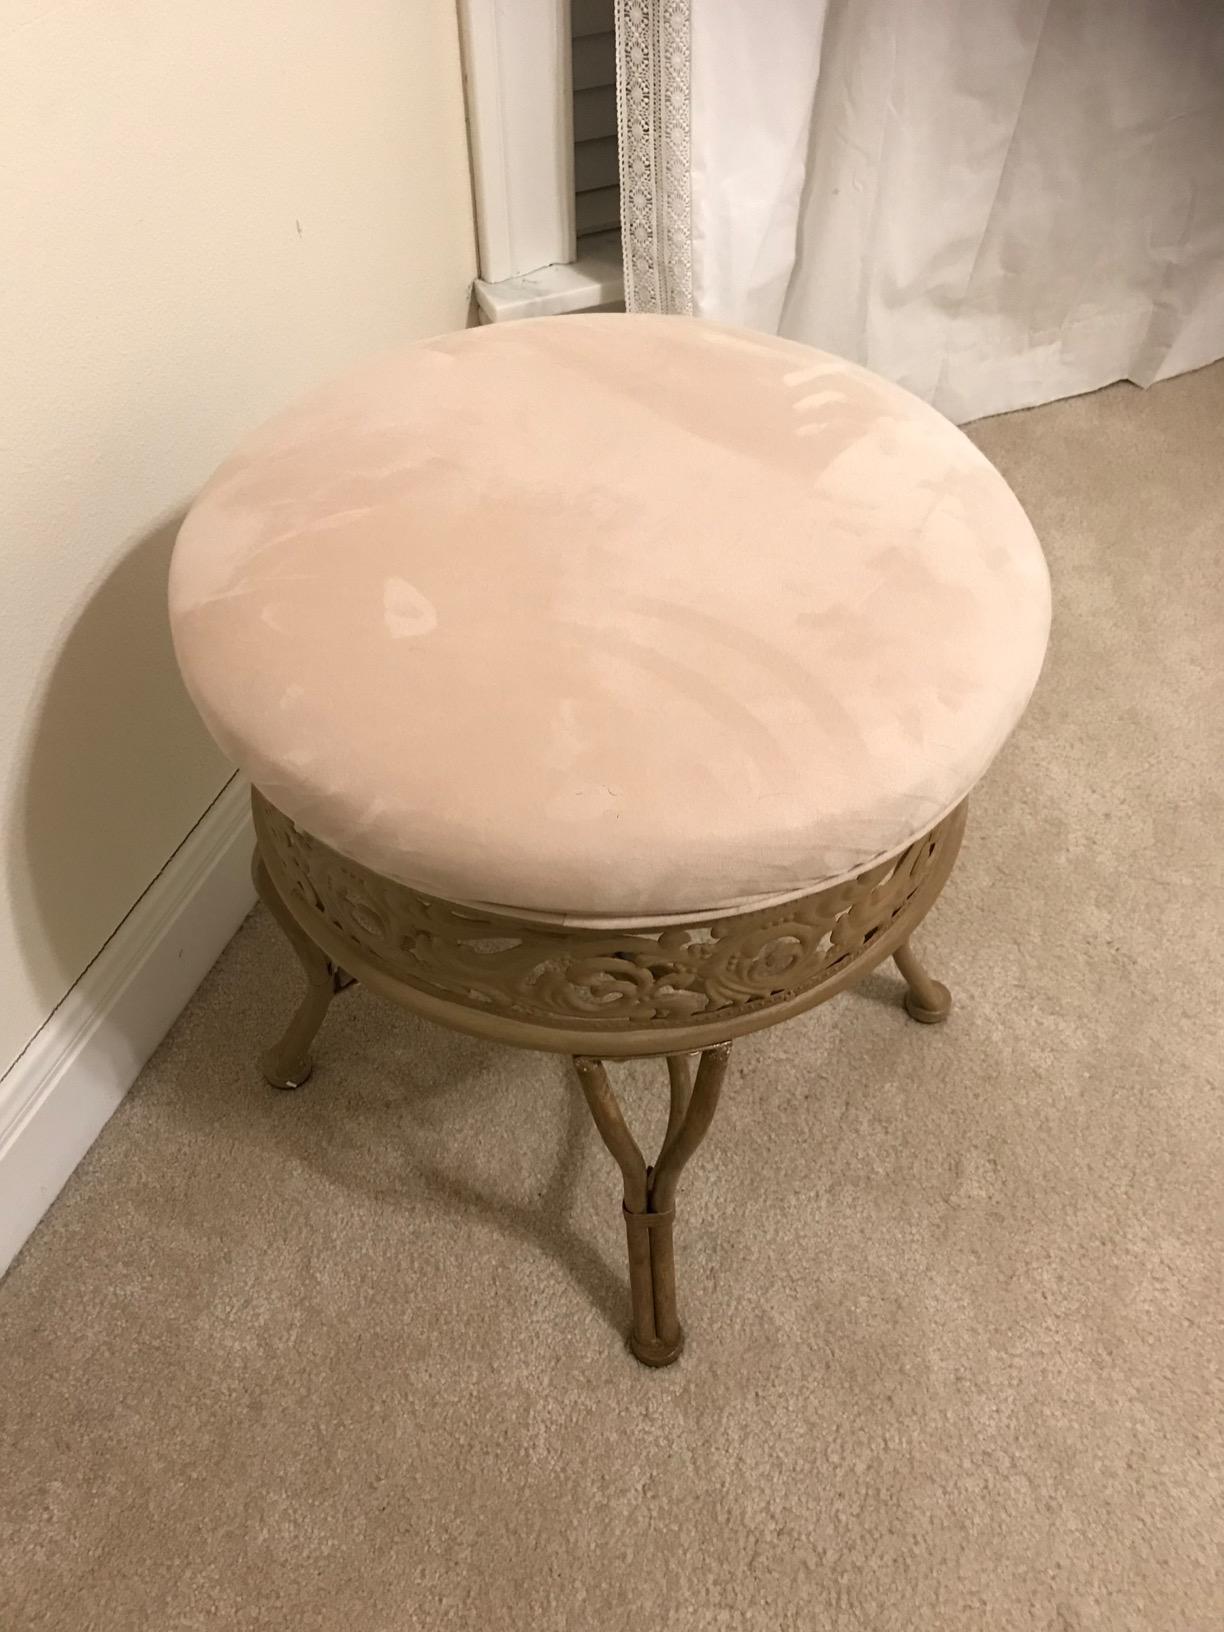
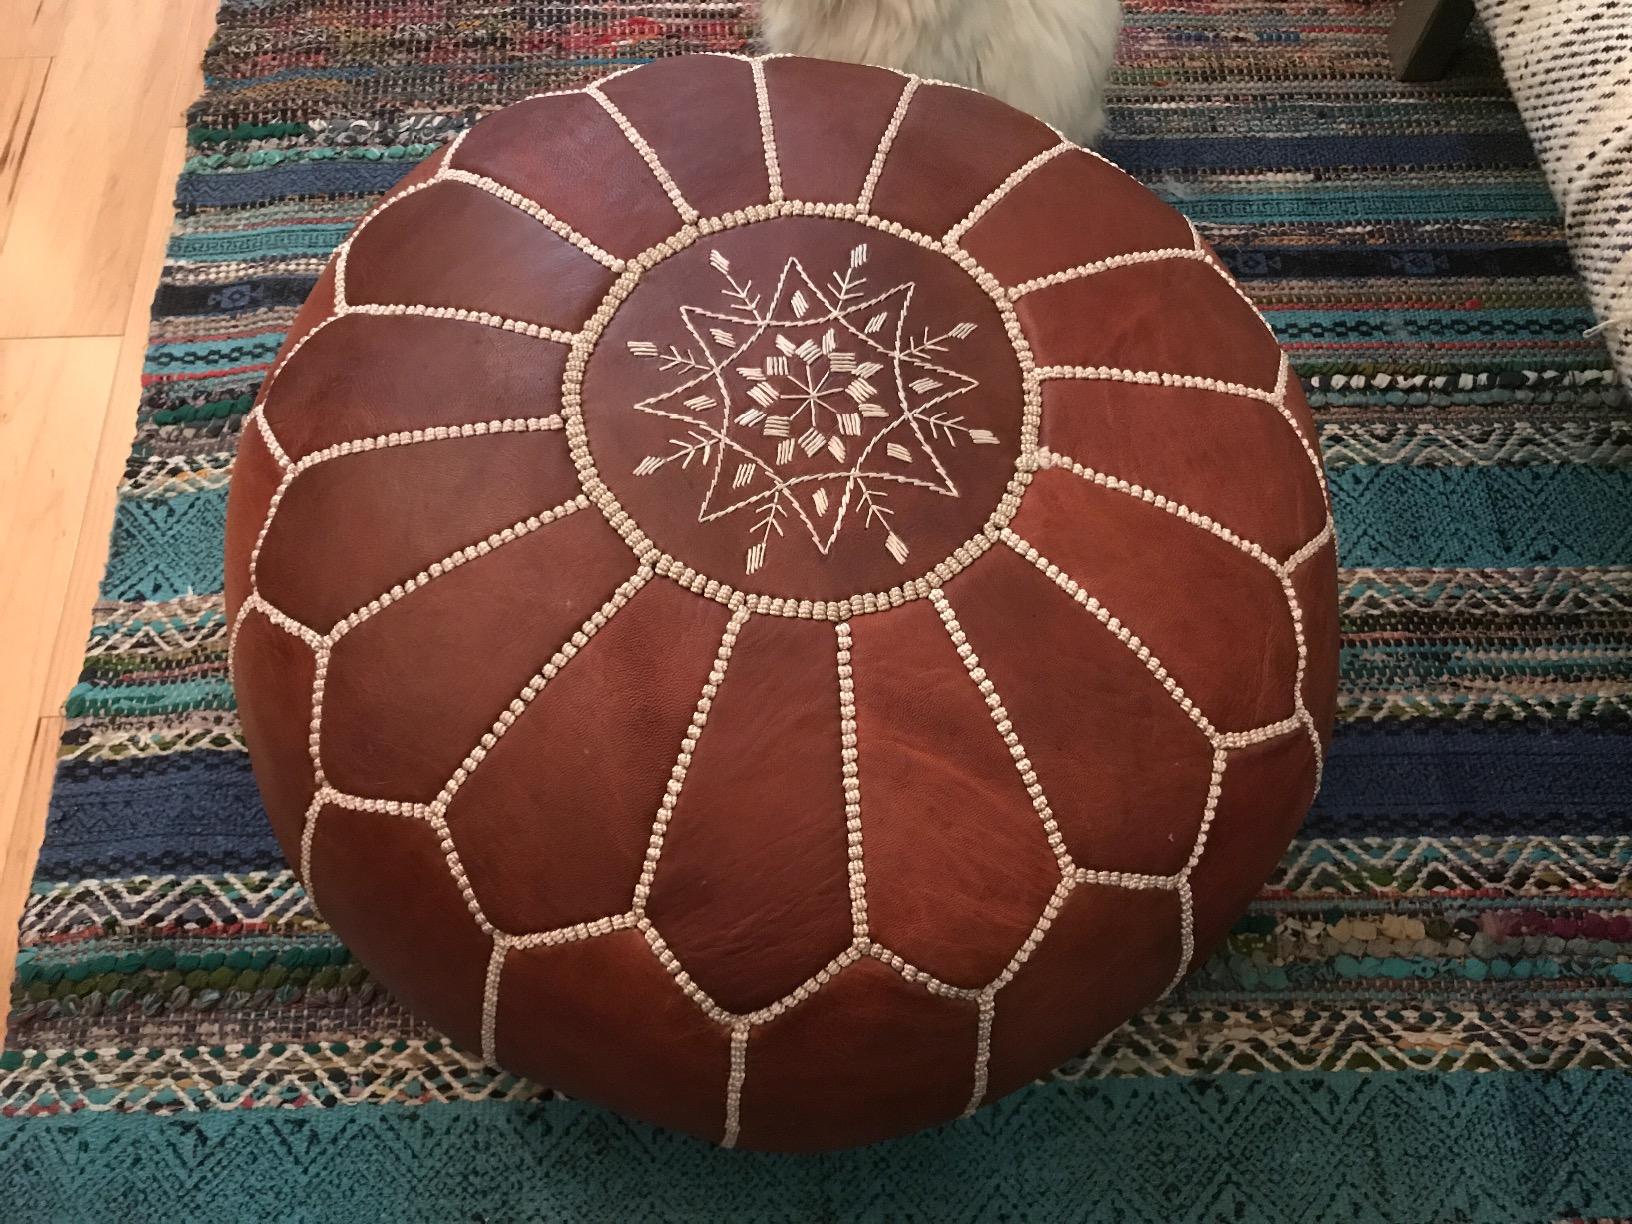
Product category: stool
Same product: no